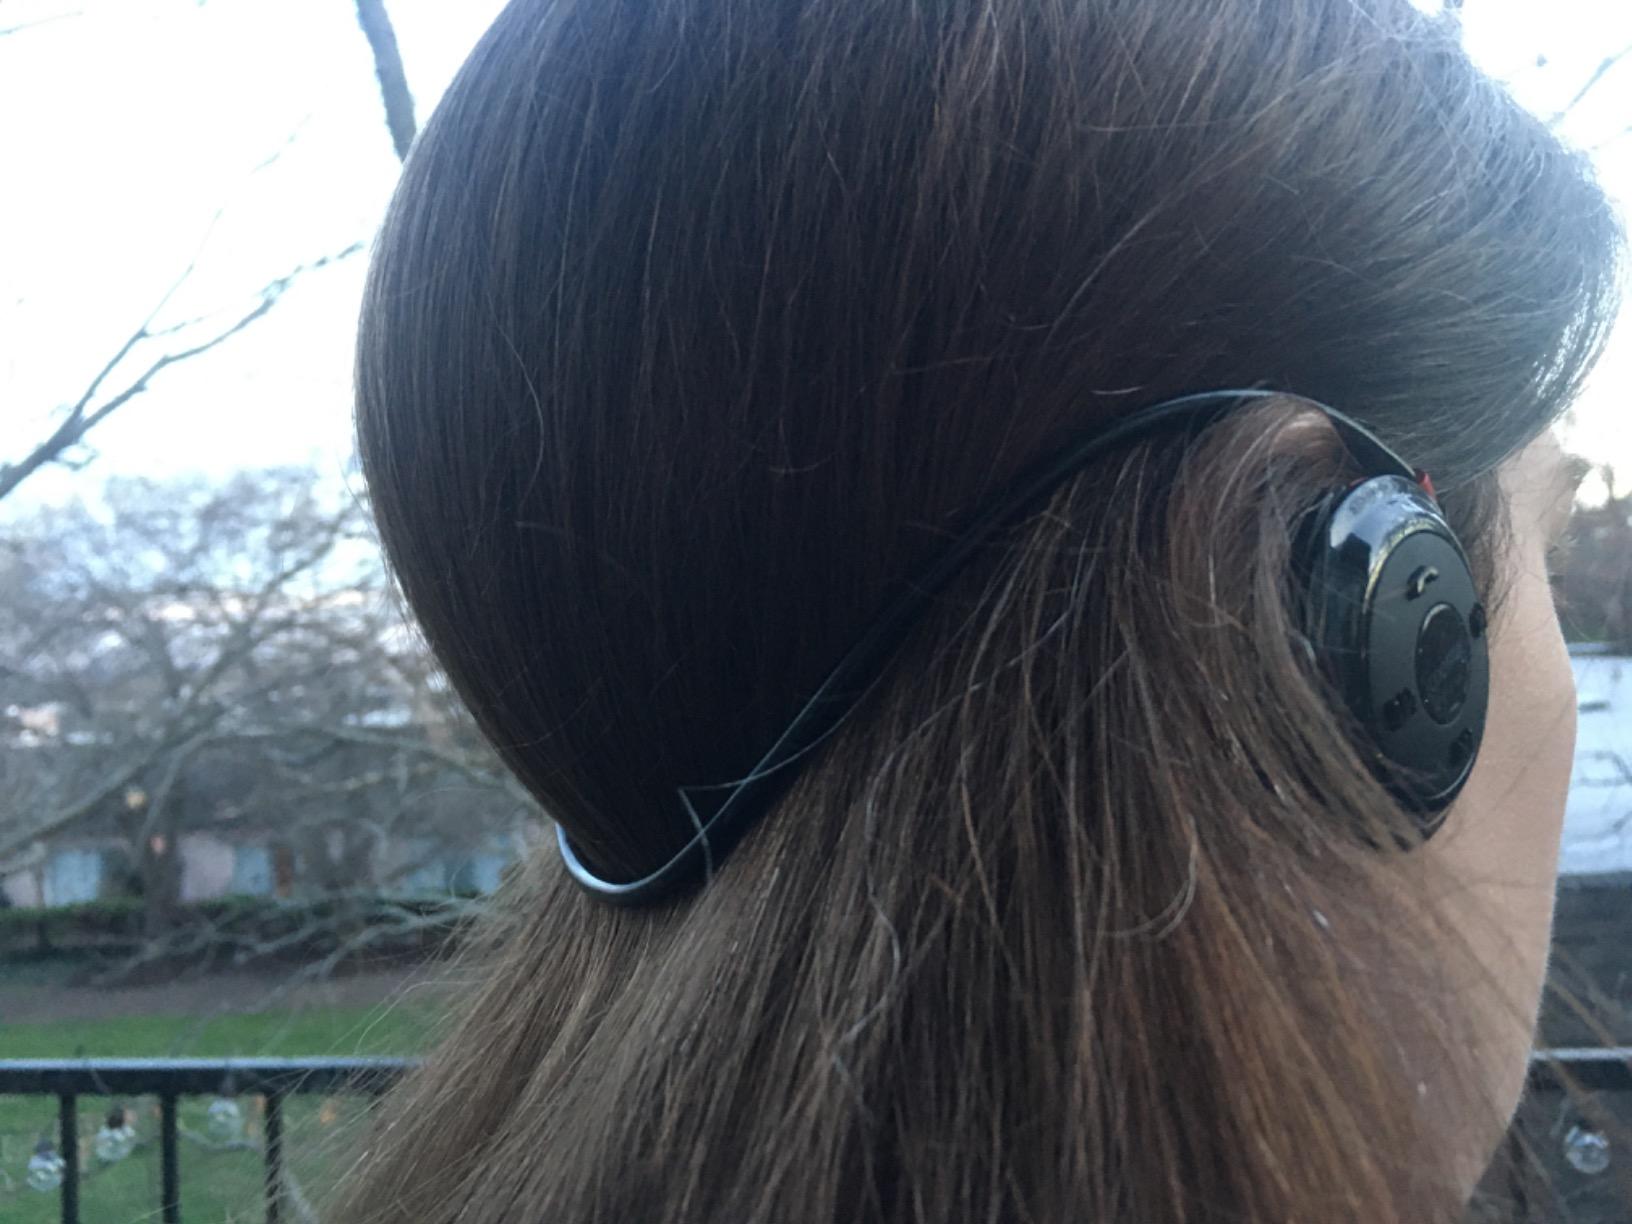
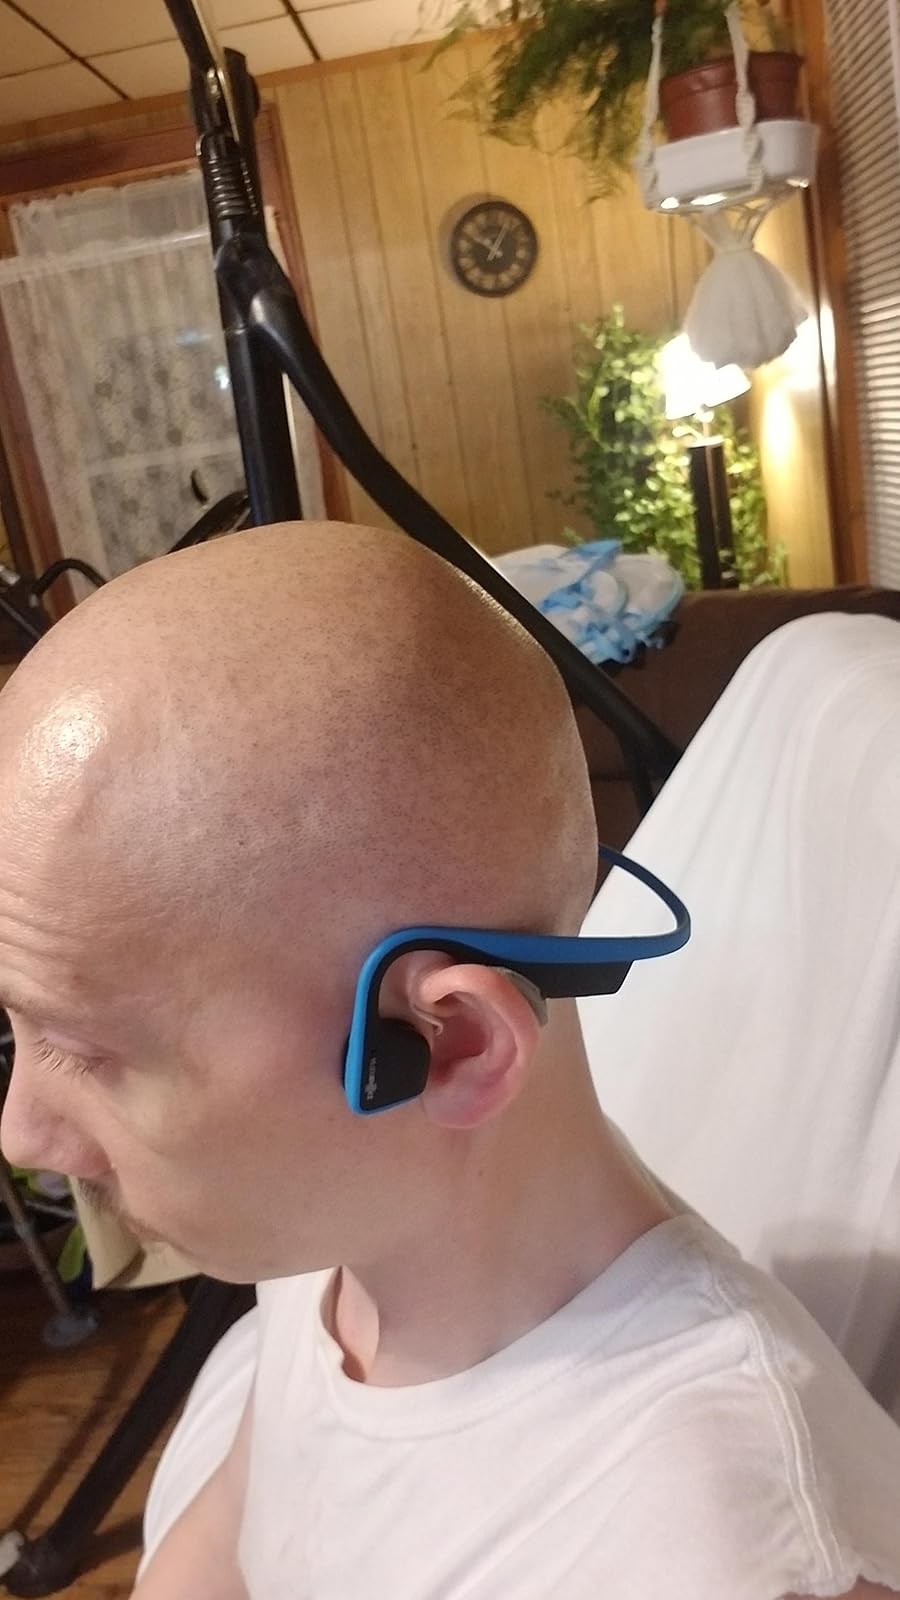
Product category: headphones
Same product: no